Nick Archer (politician)

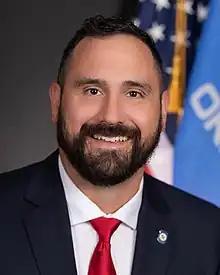

Nick Archer is an American politician who has served as the Oklahoma House of Representatives member from the 55th district since November 16, 2022.